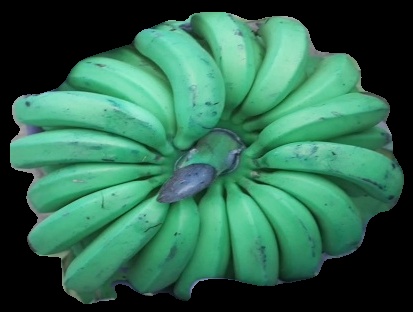
Variety: pachbale
Grade: grade2